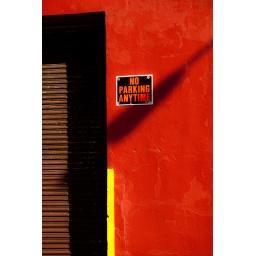
Red wall with No Parking Anytime sign in Red Hook, Brooklyn, New York